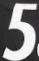
Number: 5